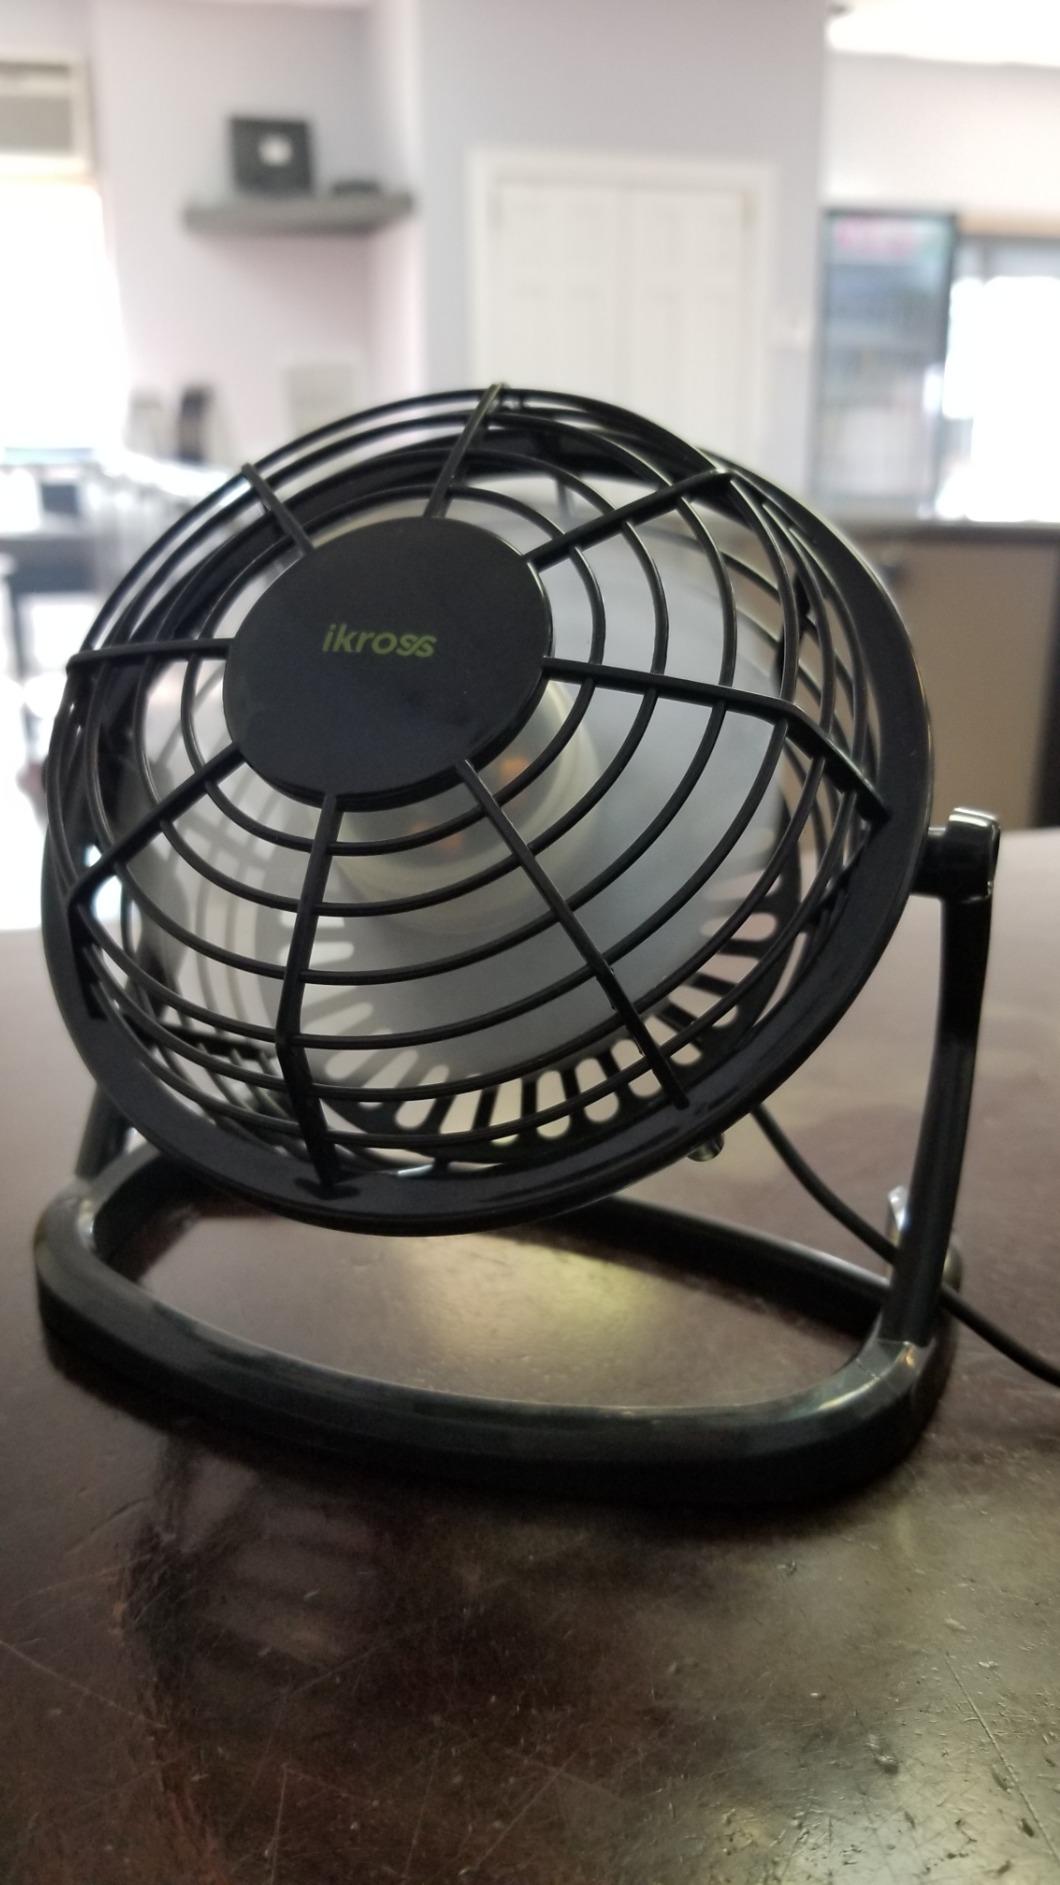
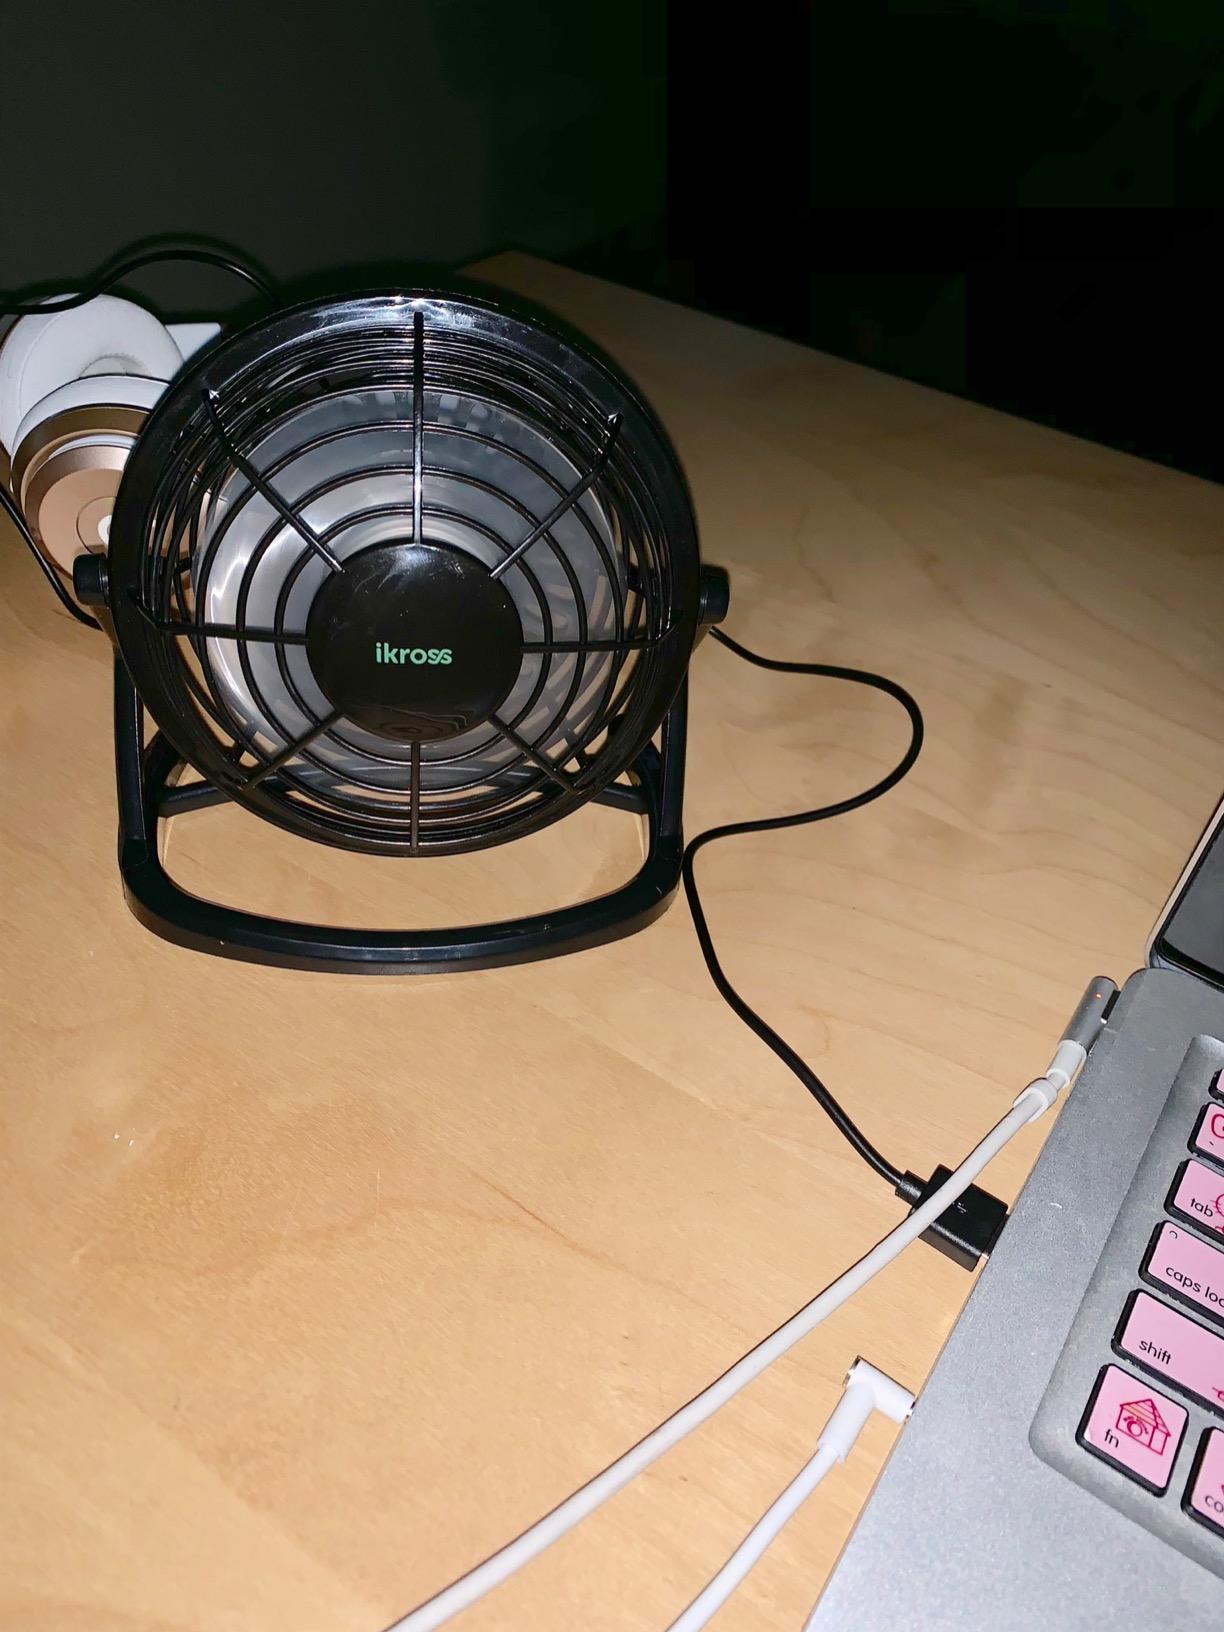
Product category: fan
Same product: yes